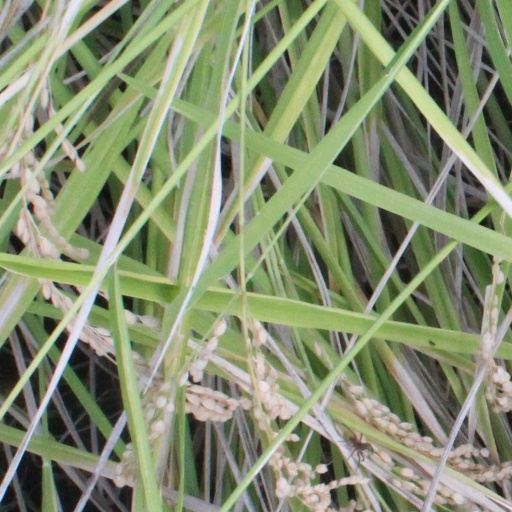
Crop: rice